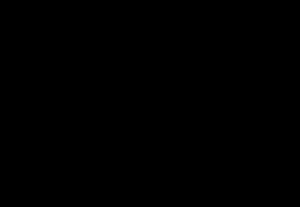
L'antenne dipolaire, élaborée par Heinrich Rudolph Hertz vers 1886, est une antenne constituée de deux brins métalliques, alimentée en son milieu et destinée à transmettre ou recevoir de l'énergie électromagnétique. Ce type d'antenne est le plus simple à étudier d'un point de vue analytique.